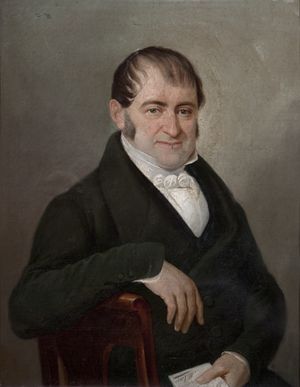
Antonio Caimi, né le 16 avril 1811 à Sondrio, et mort le 5 janvier 1878 à Milan, est un historien de l'art et peintre italien.